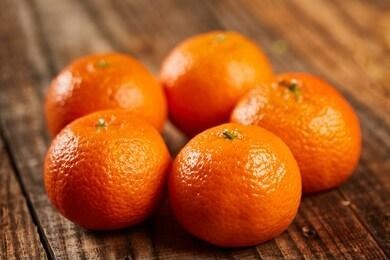
Label: mandarine